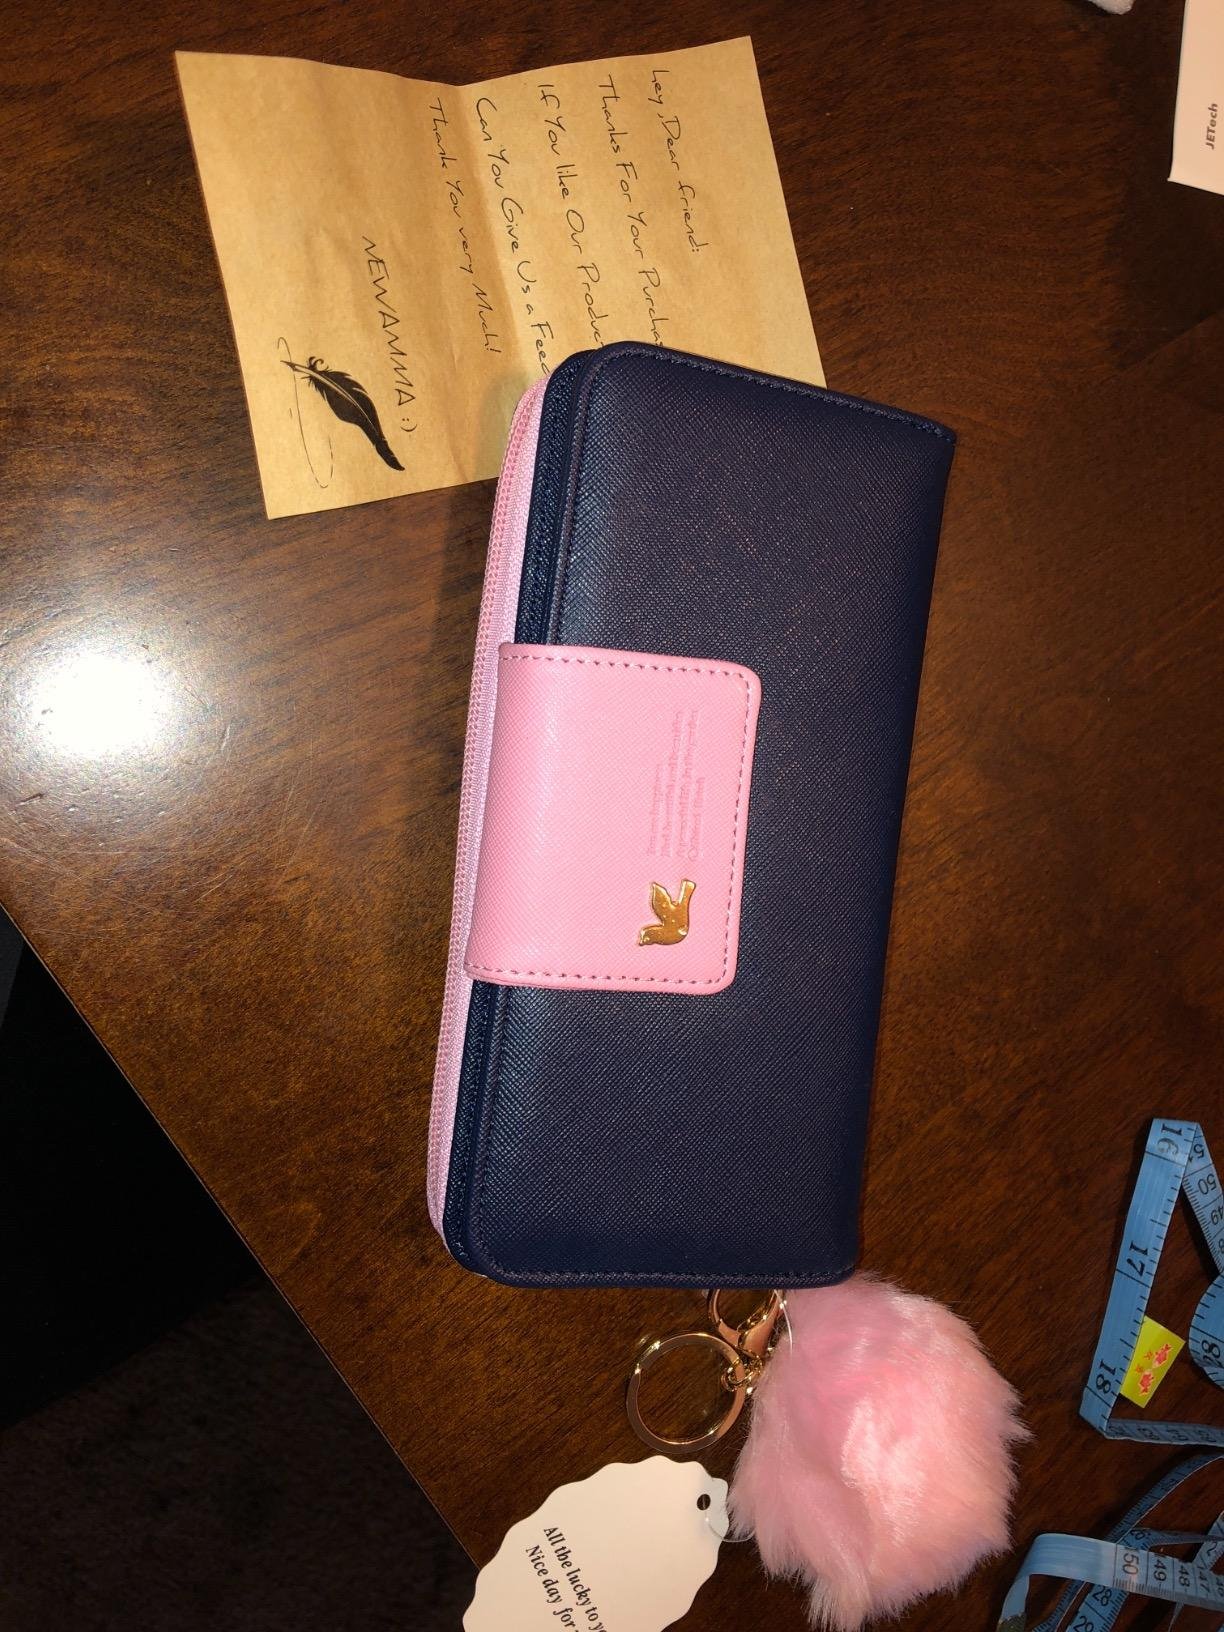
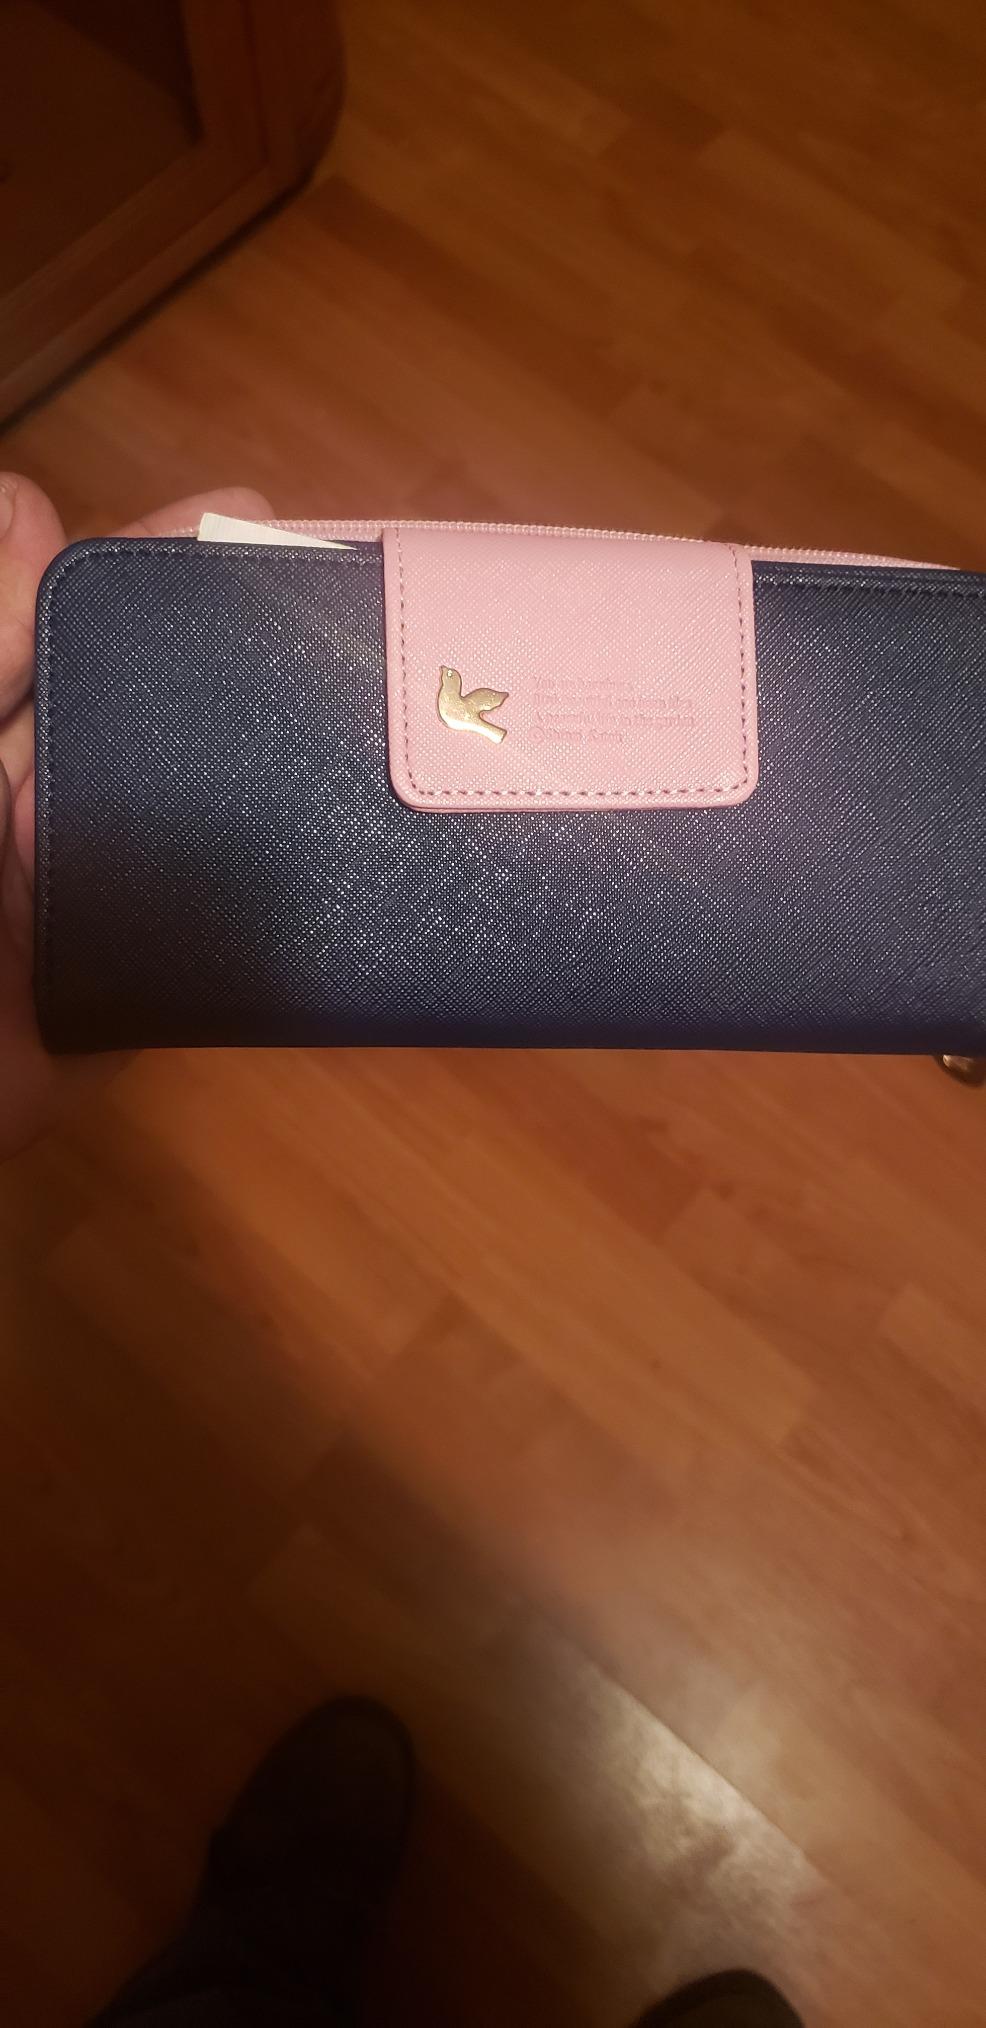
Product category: accessories_handbag
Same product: yes